Eiffel (company)

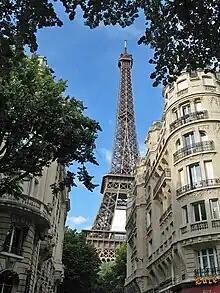
Eiffel Tower

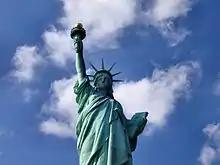
Statue of Liberty ("Liberty Enlightening the World")

Eiffel (French "Eiffel Constructions métalliques") is part of the Eiffage group and the descendant of the engineering company Société des Établissements Eiffel founded by Gustave Eiffel, designer of the Eiffel Tower.